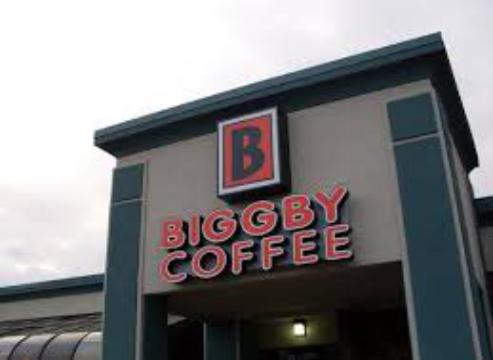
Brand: Biggby Coffee
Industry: Food